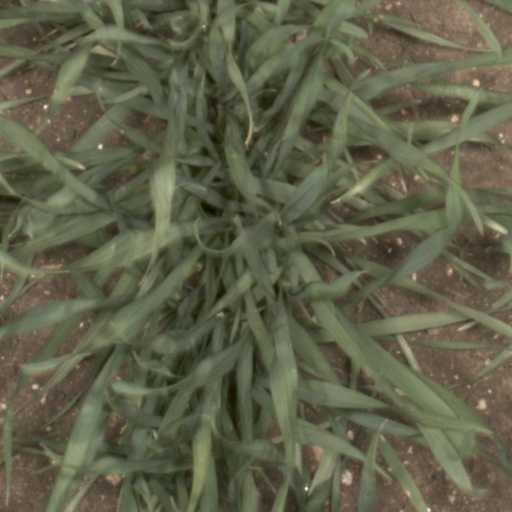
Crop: wheat